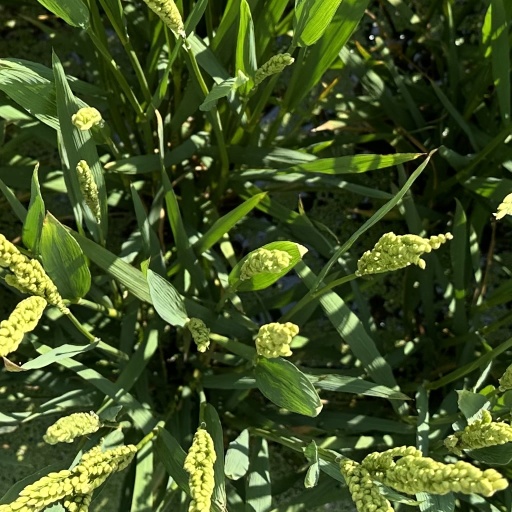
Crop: rice